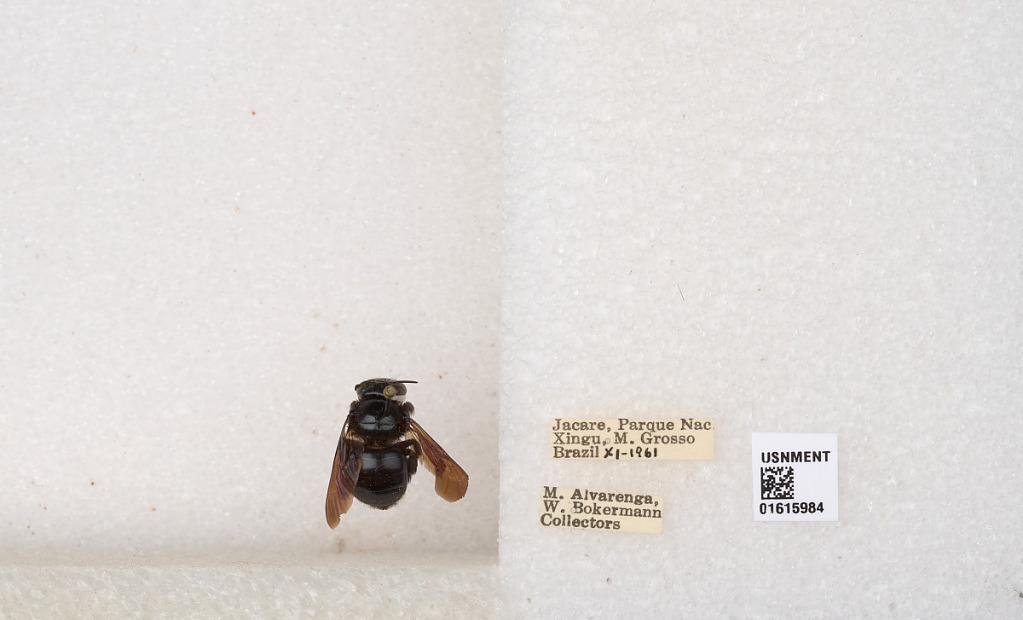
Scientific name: Xylocopa (Schonnherria) muscaria (Fabricius)
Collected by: M. Alvarenga & W. Bokermann
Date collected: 1961-11-1
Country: Brazil
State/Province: Mato Grosso
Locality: Jacare, Parque Nac Xingu